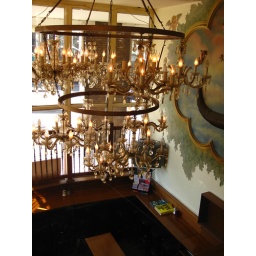
I found this by chance, cute comfortable, not too crowded, the tree on the wall is awesome, pretty chanderlia.